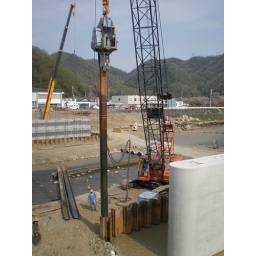
They are building a new bridge near my house. This is them removing the giant water barriers.